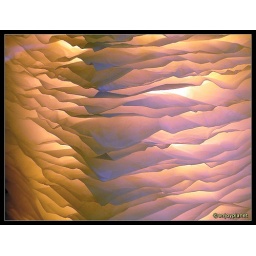
This a photo from a superb paper LAMP in a Geneva shop window ;-)))(color filtred with photoshop)